Molyobka, Kishertsky District, Perm Krai

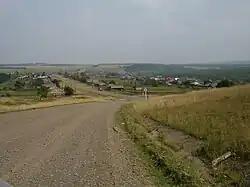
Molyobka Entrance

Molyobka is a rural locality ("selo") in Kishertsky District of Perm Krai, Russia, located on the bank of the Sylva River at its confluence with the Molyobka River. Population: 374 (2002).